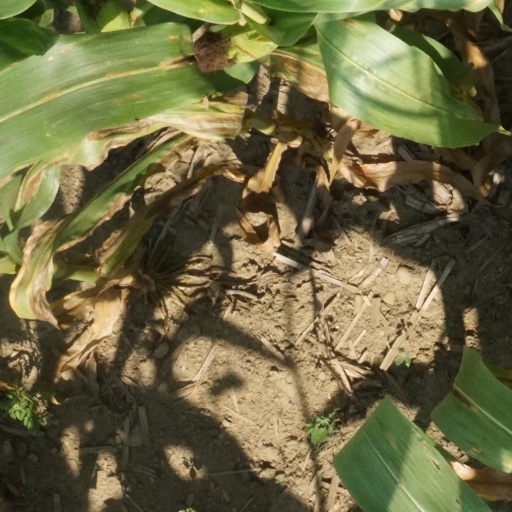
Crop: maize; corn